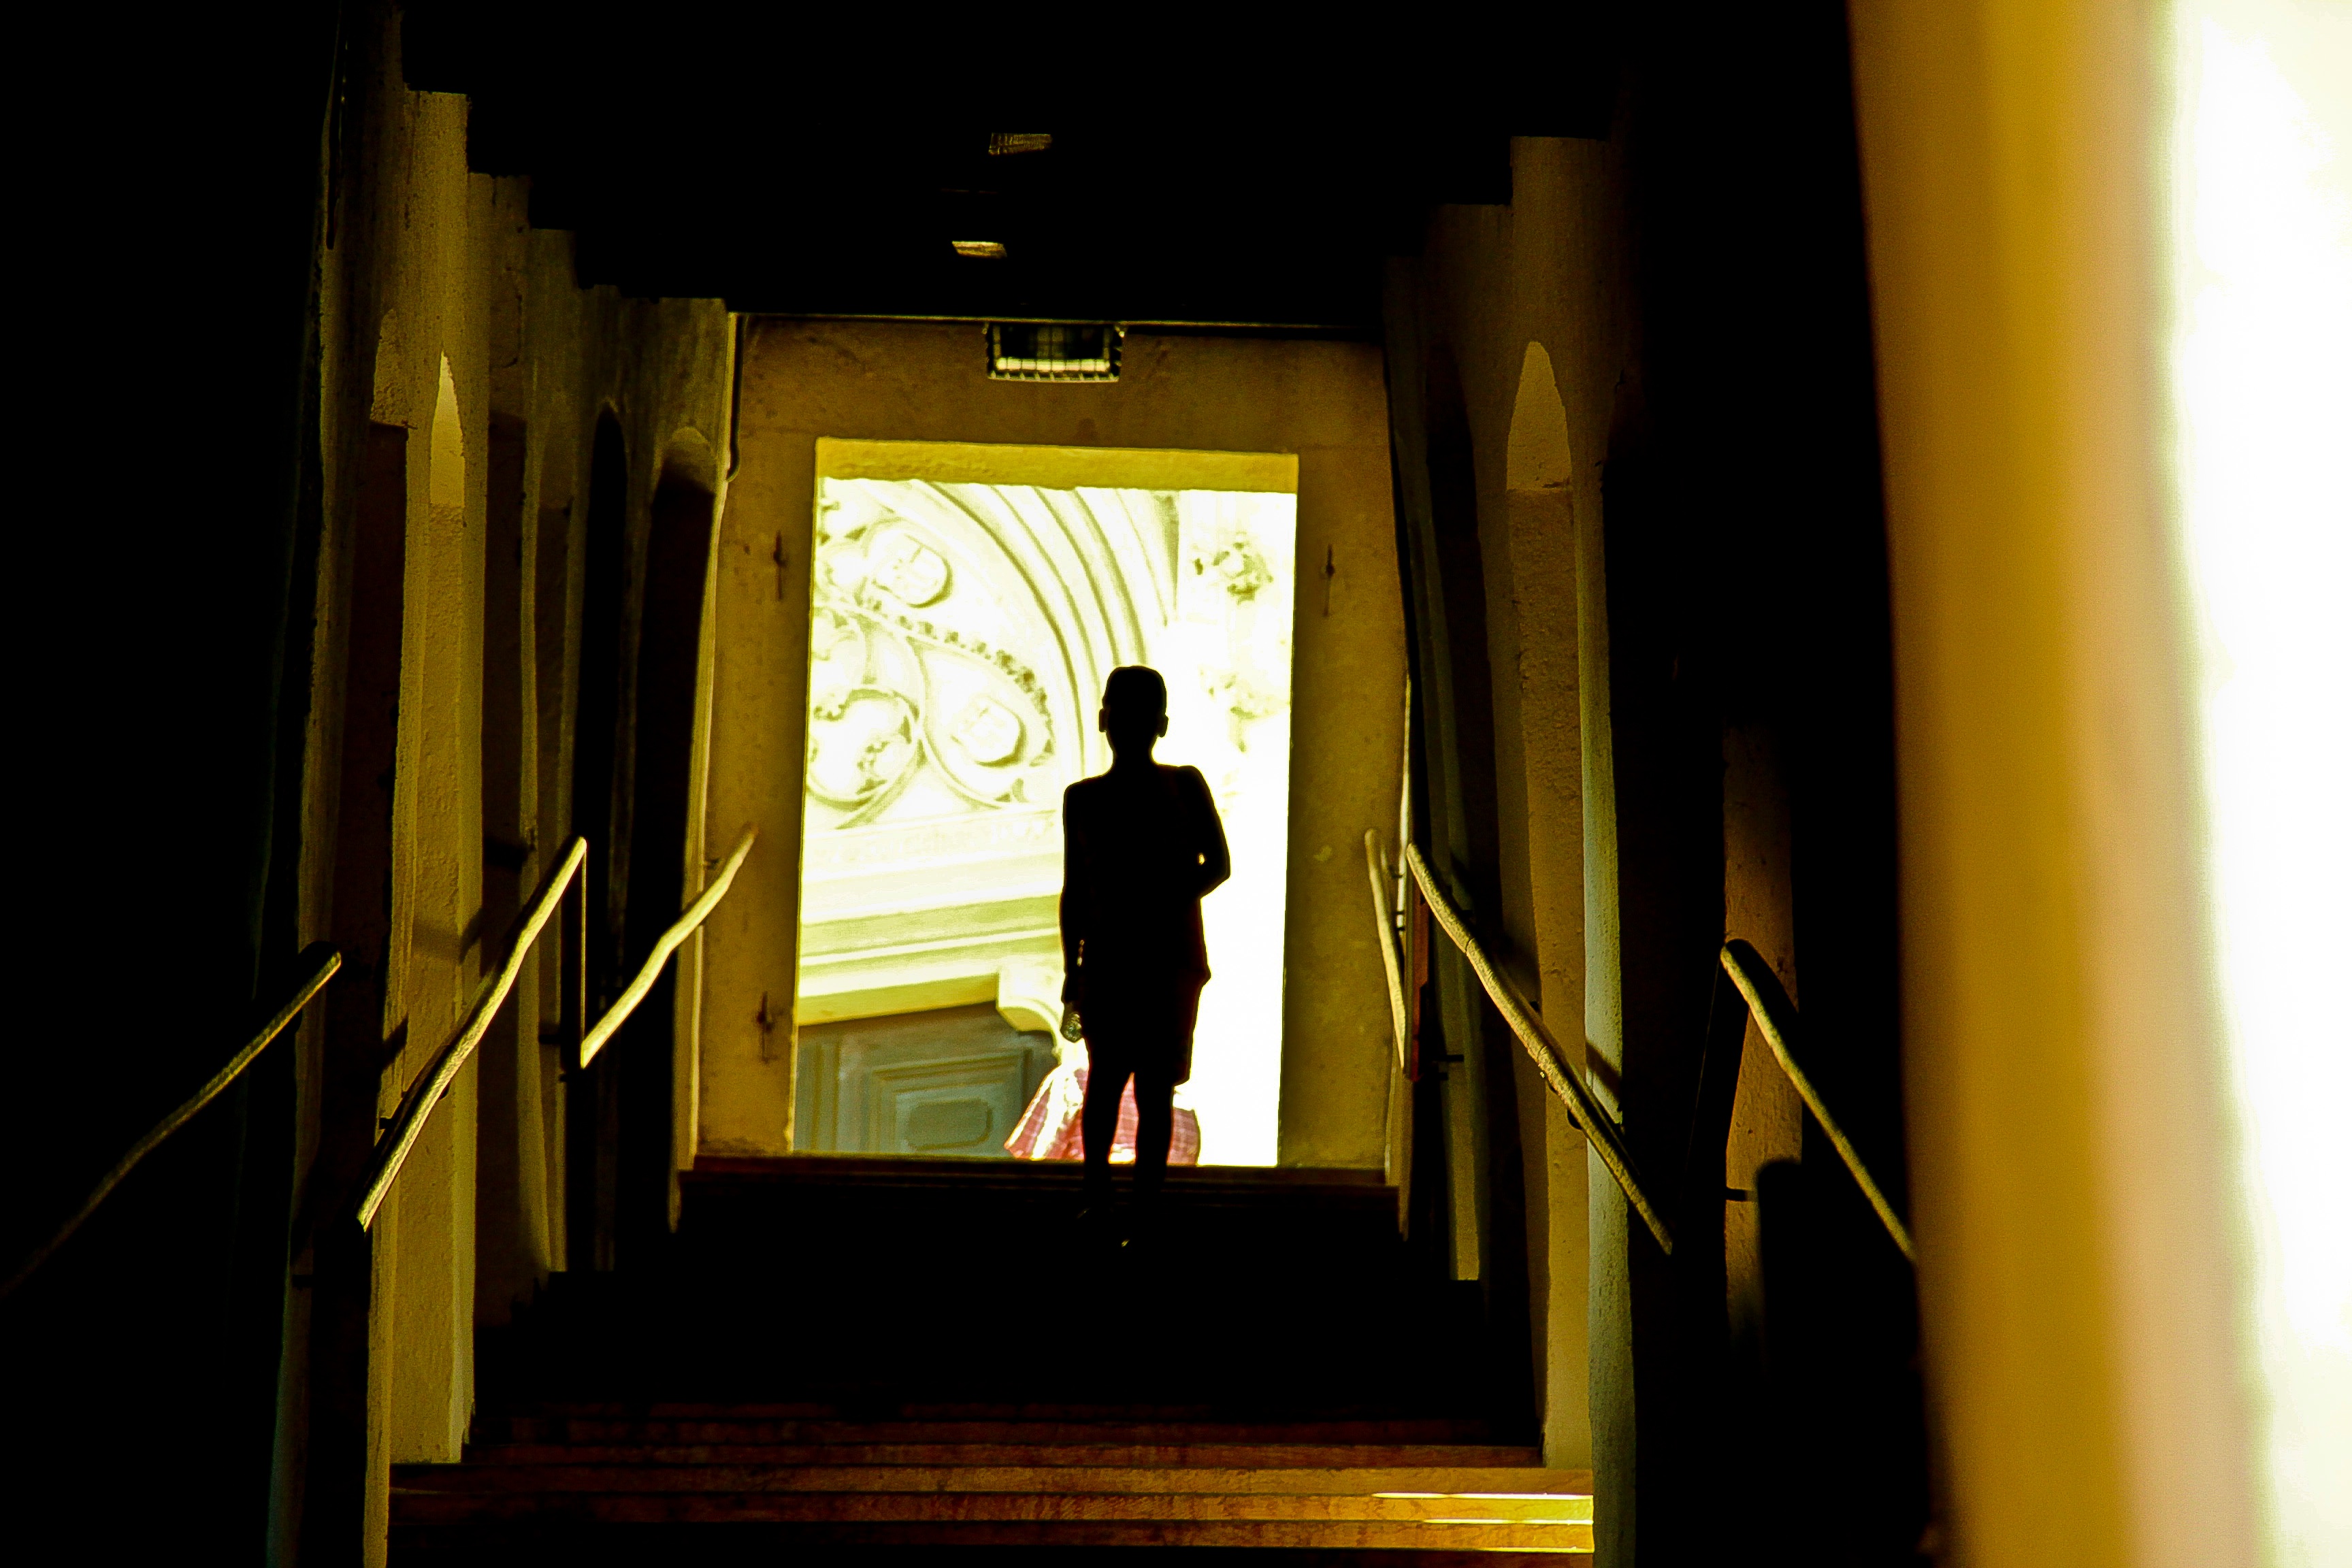
light, window, color, shadow, darkness, black, yellow, photograph, shape